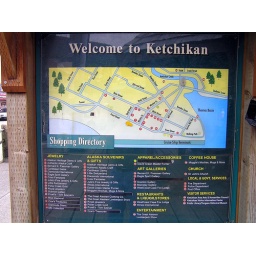
A sign along 'cruise ship row' in &amp;quot;downtown&amp;quot; Ketchikan.